Trnje, Škofja Loka

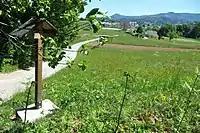
Podtrn Mass Grave

Trnje is the site of a mass grave associated with World War II. The Podtrn Mass Grave is located on a path about north of the settlement. It contains the remains of seven victims believed to be Home Guard prisoners of war from nearby villages that were imprisoned at Loka Castle.